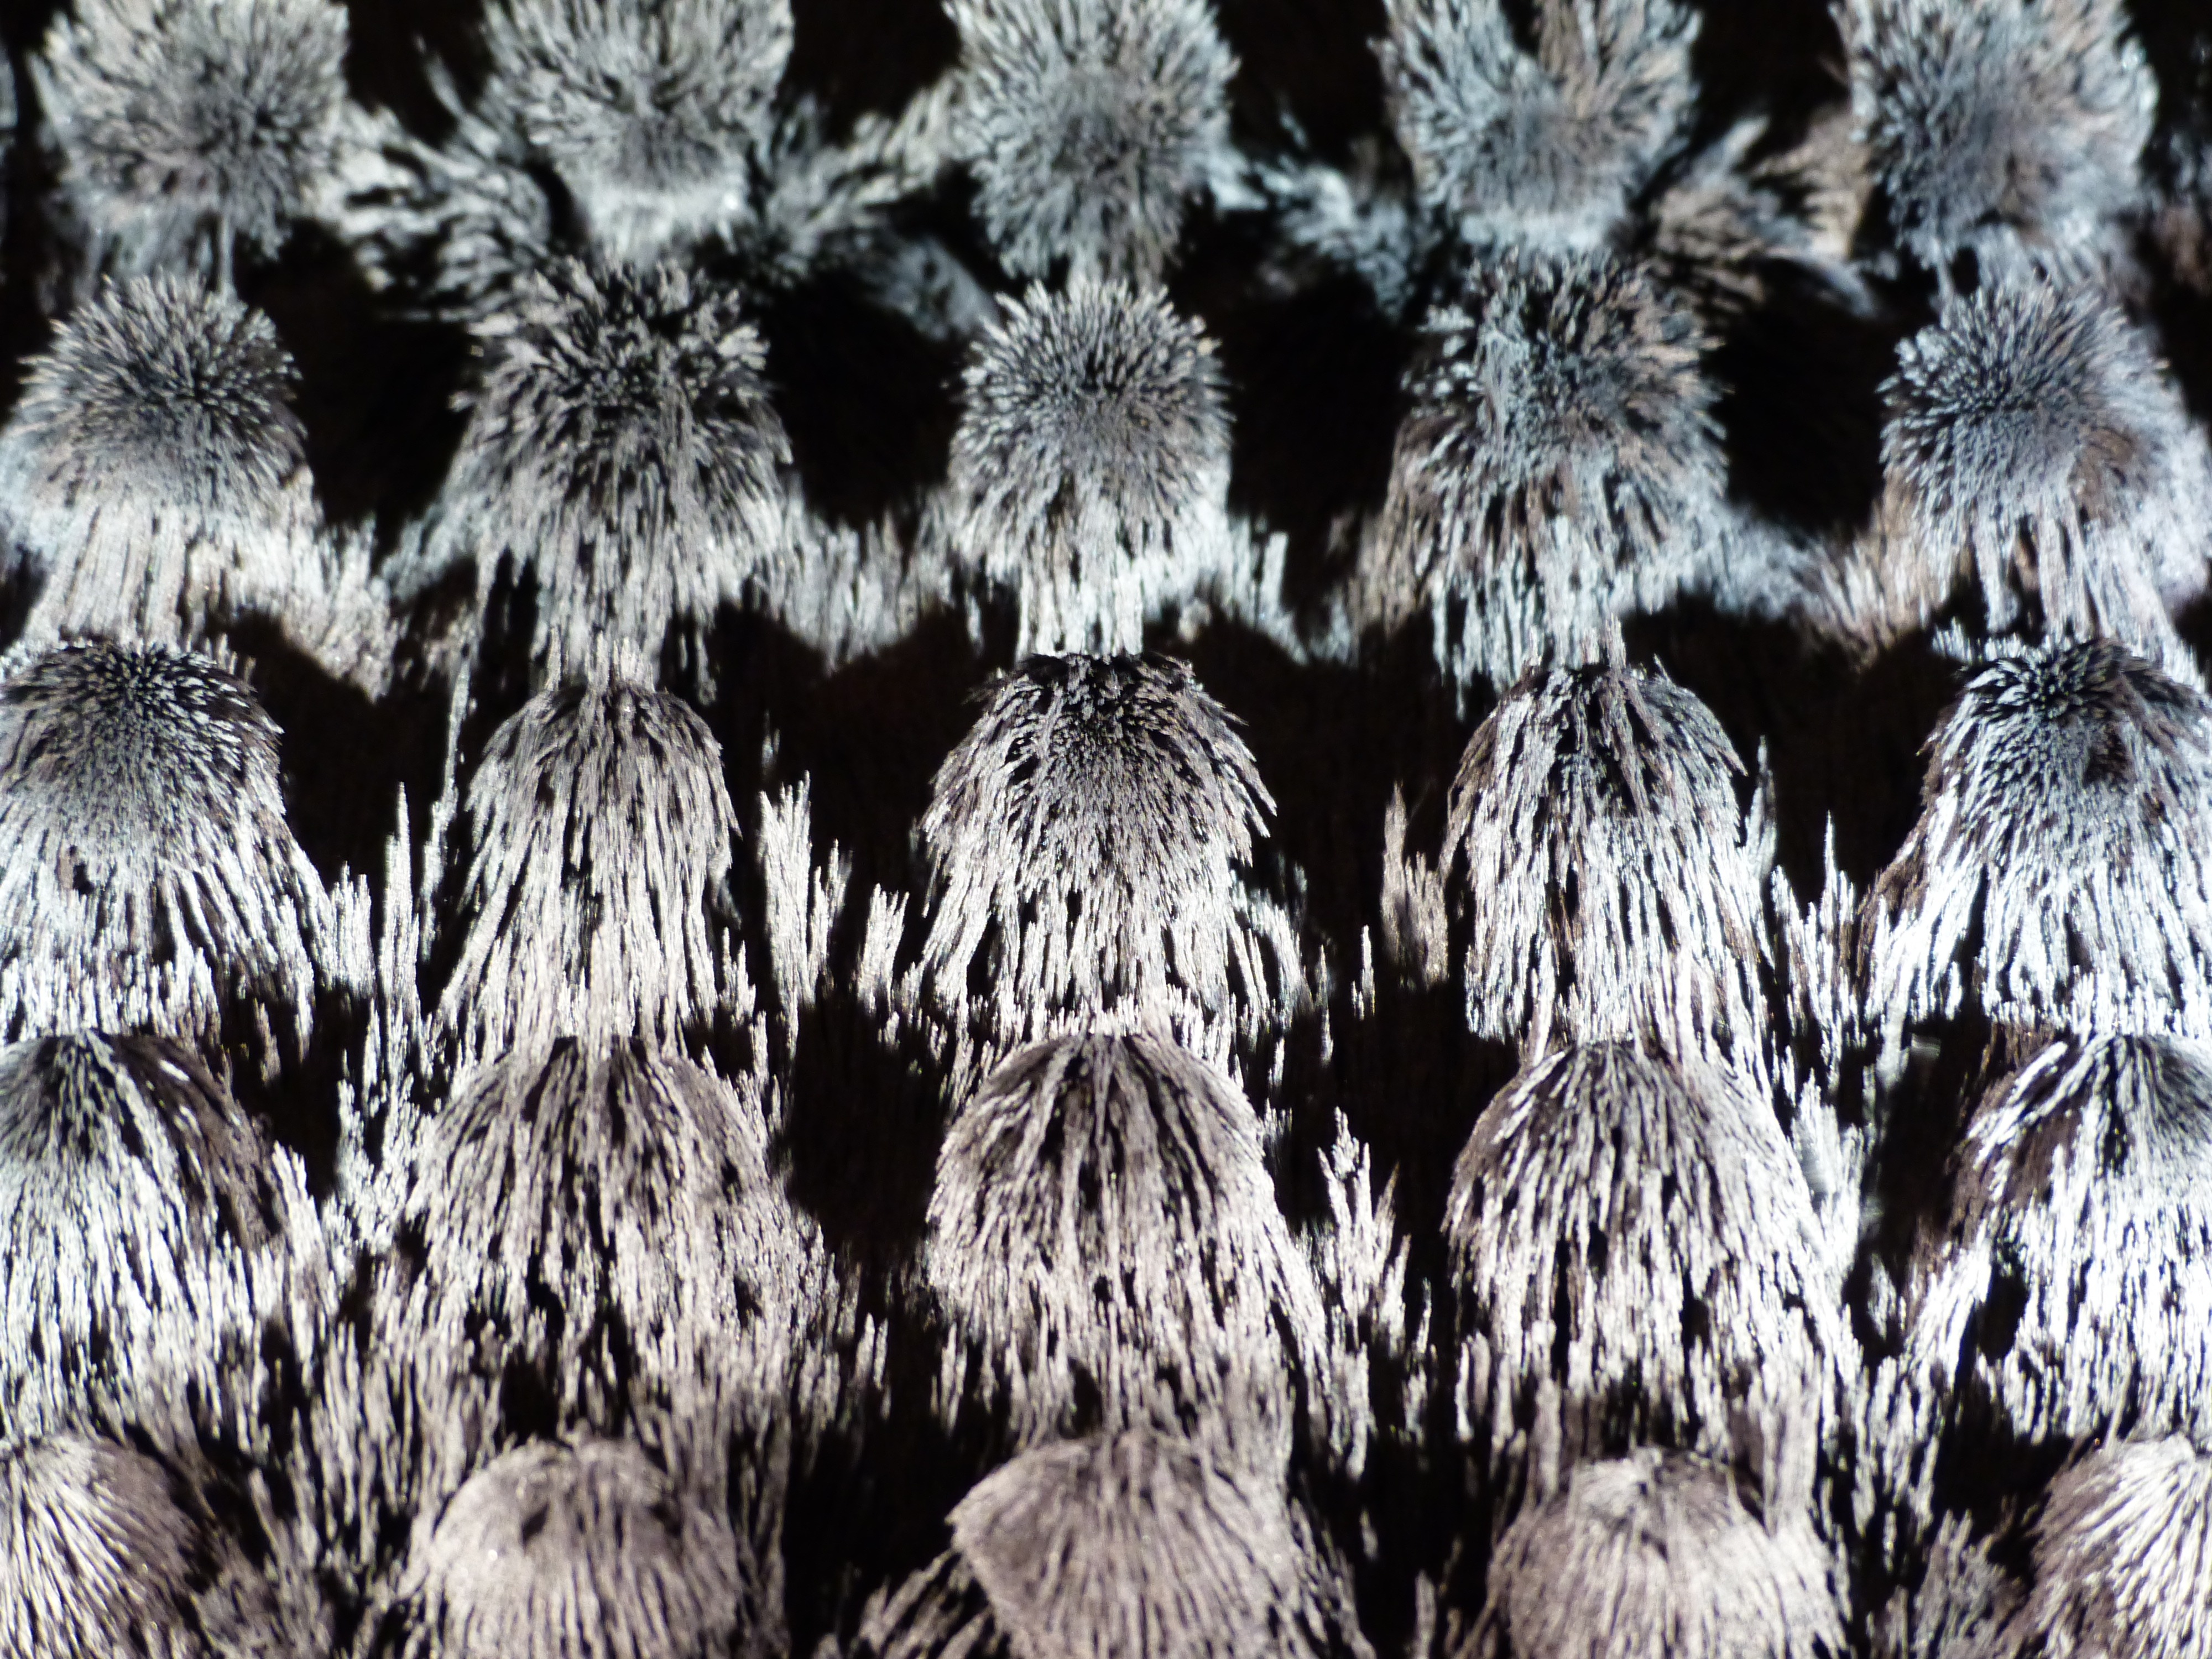
branch, black and white, plant, flower, frost, formation, ice, pattern, flora, artwork, science, magnet, experiment, physics, magnetism, monochrome photography, grass family, permanent magnets, iron particles, permanent magnet, experimantalmuseum, iron powder, dancing eisenpartikel